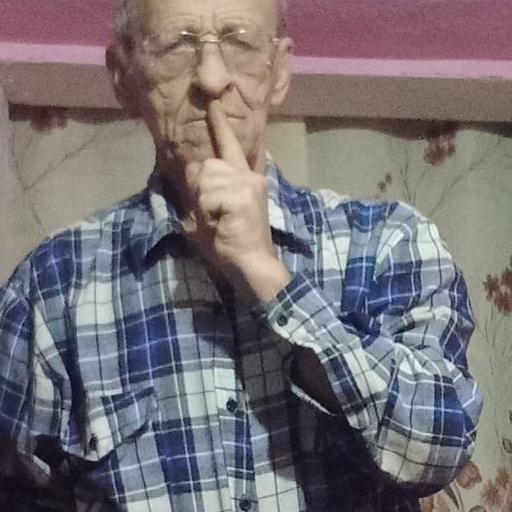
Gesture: mute